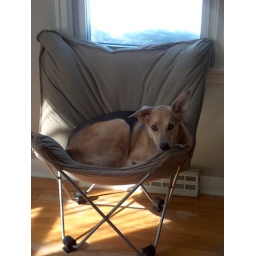
sitting in the chair watching us watch him...